Chris Wright (basketball, born 1989)

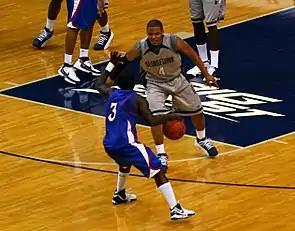
Chris Wright of Georgetown guards against American University in 2007

Christopher Taylor Wright (born November 4, 1989) is an American professional basketball player who last played for Basket Zaragoza of the Spanish Liga ACB. When he played for the Dallas Mavericks in 2013, he became the first known player in NBA history to have been diagnosed with multiple sclerosis.